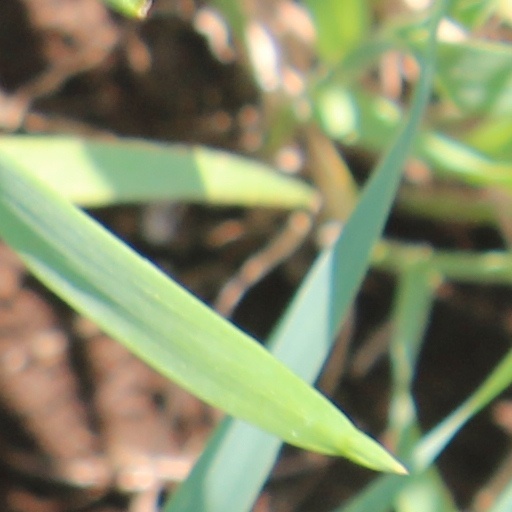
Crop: wheat